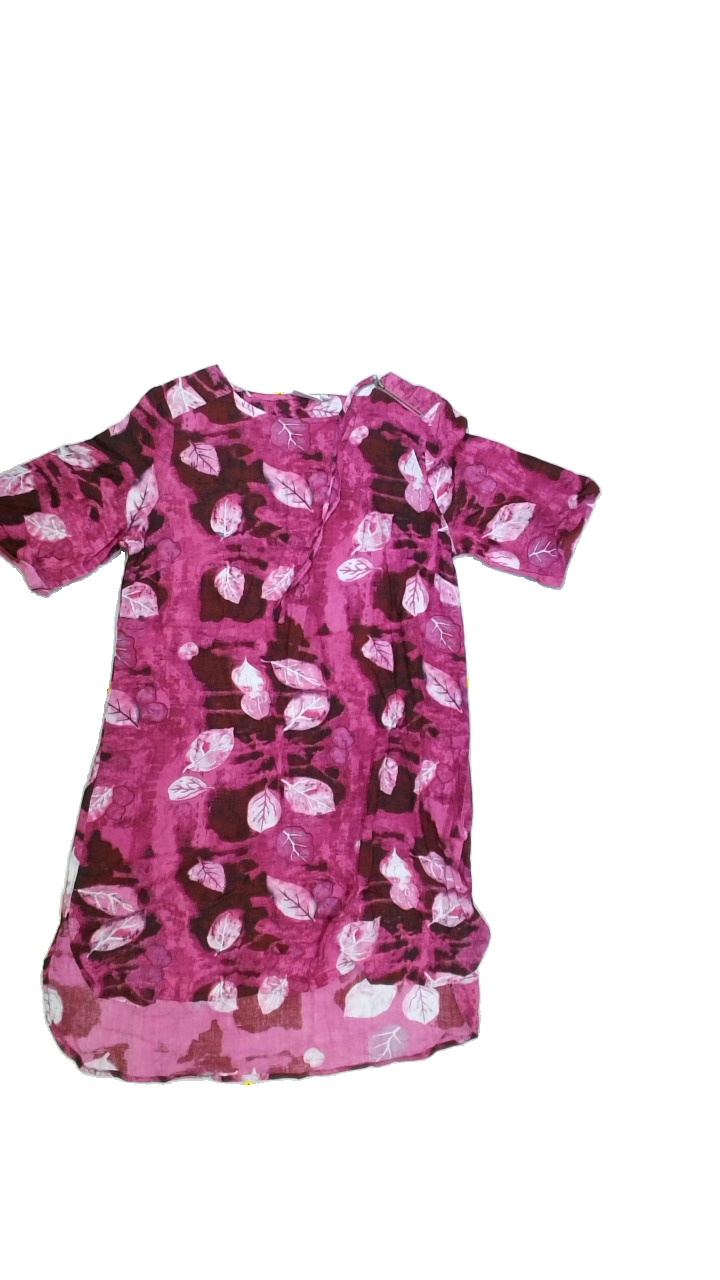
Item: Tunic (Ladies)
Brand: Isolde
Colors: Multicolor, White, Purple, Pink, Black, Red, Brown
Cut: Regular, C-collar
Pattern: Floral print
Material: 100%viscose
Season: All
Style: No trend
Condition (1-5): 1
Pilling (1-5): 4
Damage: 1
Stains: No
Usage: Export
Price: <50